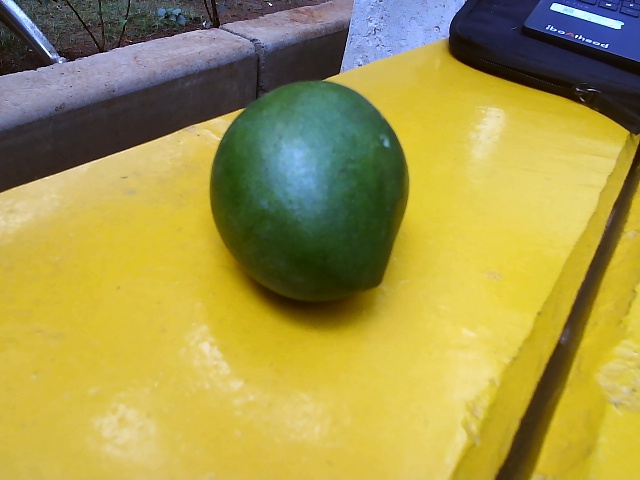
Label: Raw_Mango